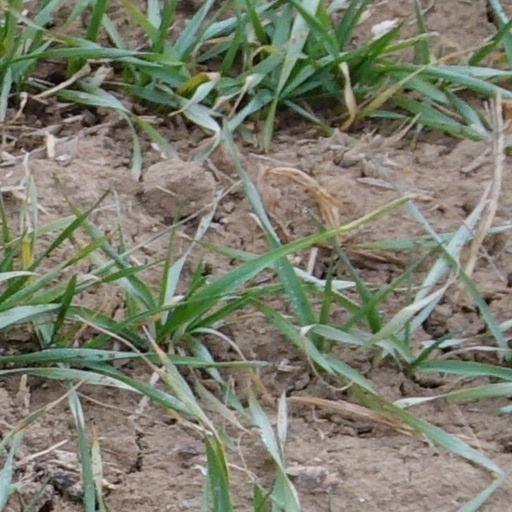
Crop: wheat